Outeniqua Transport Museum

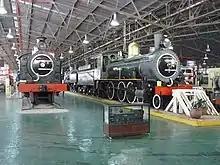
Inside the Outeniqua Transport Museum

The Outeniqua Transport Museum is a railway museum located in George, South Africa.